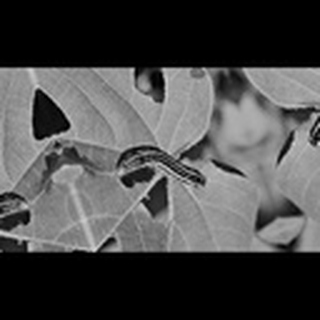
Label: cotton_army_worm